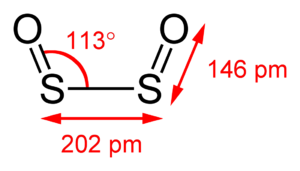
Le monoxyde de soufre est un composé chimique de formule SO. Cette molécule est instable du point de vue thermodynamique et n'existe telle quelle qu'à l'état gazeux dilué ; elle dimérise en S₂O₂ à l'état condensé, parfois appelé peroxyde de soufre. C'est la raison pour laquelle le monoxyde de soufre a été détecté dans l'espace mais n'existe pas naturellement sur Terre.